Chaklala

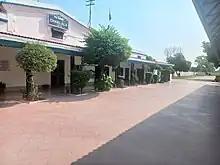
Chaklala Railway Station

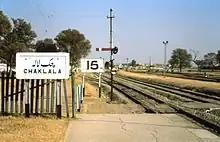
Platform View

The main trunk railway line of Pakistan Railways passes through the town. Chaklala Railway Station is one of the main railway stops for trains travelling between Peshawar and Karachi. Chaklala Dry Port is a dry port which handles freight trains.